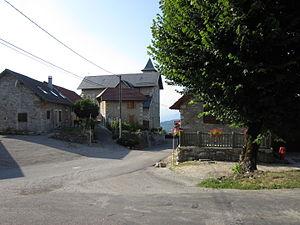
Le village d'Ontex.
Ontex est une commune française située dans le département de la Savoie, en région Auvergne-Rhône-Alpes.